WrestleWar '92

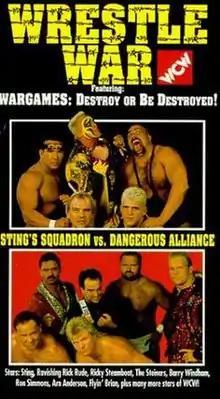
VHS cover featuring Sting's Squadron and The Dangerous Alliance

WrestleWar '92 was the fourth and final WrestleWar professional wrestling pay-per-view (PPV) event produced by World Championship Wrestling (WCW). It took place on May 17, 1992, from the Jacksonville Memorial Coliseum in Jacksonville, Florida in the United States. In 1993, WrestleWar was replaced by Slamboree as the May PPV and the event’s WarGames match moved to September’s .